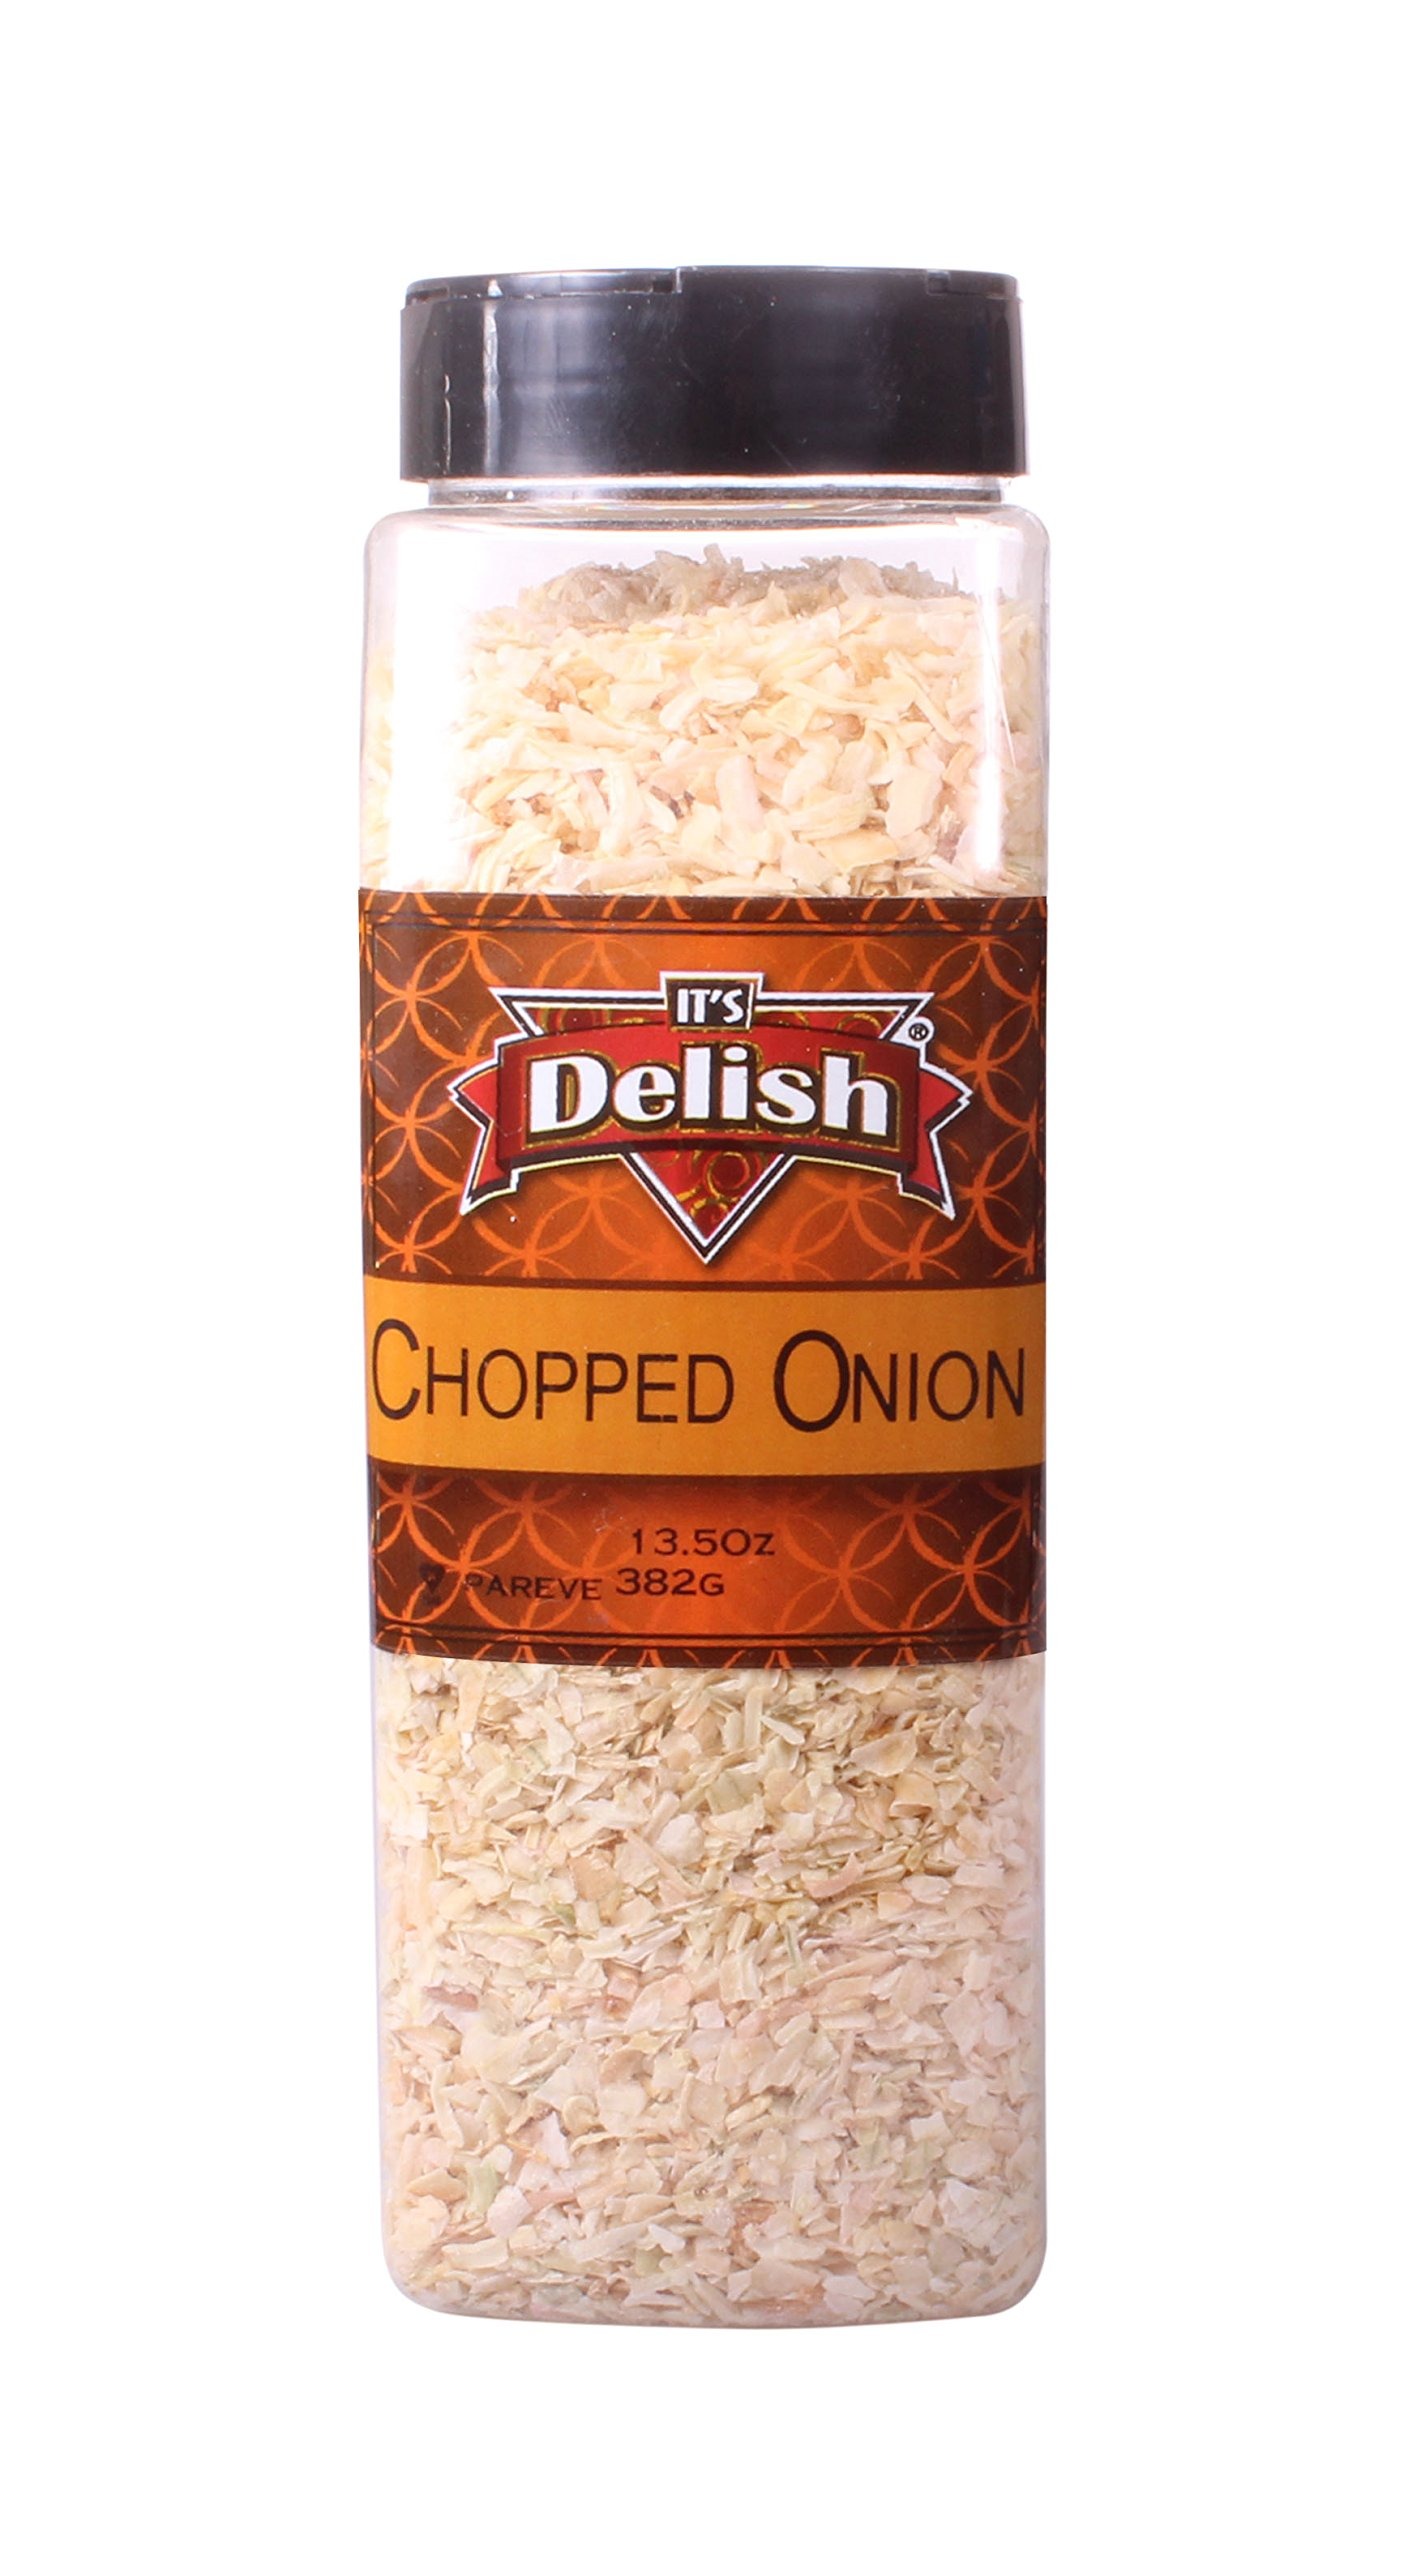
Item Name: Gourmet Dried Chopped Onion by It’s Delish, 13.5 Oz Large Jar - No Preservatives, All Natural Dehydrated Onions Flakes, Certified Kosher
Bullet Point 1: 🧅 PREMIUM HIGHEST QUALITY DRIED GOURMET CHOPPED ONION – It’s Delish presents the high-quality, premium food items to bring a delightful freshness in your dishes. Our dried chopped onions have the same distinctive taste of fresh onions. Its fresh flavor brings a new enjoyable taste to your dishes and enhances your culinary experience with hearty flavor and bold taste.
Bullet Point 2: 🧅 SAVE TIME WITH OUR HEALTHY ADDITION – It’s Delish Dried Chopped Onion is made from quality onions and provides a convenient dry storage that saves time with no peeling, slicing, or further chopping needed. It is the best-given source for chefs and professionals to save their time with suitability without wasting their time.
Bullet Point 3: 🧅 RIGHT SIZE – Our 13.5 Oz Large Jar Bulk Bag are just the right size to stock up in your pantry for long seasons and duration.
Bullet Point 4: 🧅 A MUST AROMATIC MATCH – Dried Natural Chopped Onion by It’s Delish best works in most recipes that call for dried or fresh onions. It also adds a delicious and tasty flavor in soups, sauces, meatballs, relishes, and casseroles. It is great for meat and poultry, fish, potatoes, pasta, breads, marinades, and egg dishes to garnish.
Bullet Point 5: 🧅 SATISFACTION GUARANTEED – We provide premium quality, non-GMO, certified kosher OU packaged in the USA. Our all products are organic, 100% gluten-free with no additives or artificial flavors. You can order direct from the factory. Feel free to contact if you have any issue with our product. Warranty assured!
Product Description: <p><strong>Dried Chopped Onion by Its Delish, Large Jar</strong></p><p>What a convenient way to prepare dinner without peeling and cutting onions! Dried Natural Chopped Onion by It's Delish is a must-have in every kitchen whether at home, hotel or restaurant.</p><p>Our dried chopped onion is perfect for savory dishes, recipes, and seasoning.</p><p>They're also great in soups, sauces, meatballs, relishes, casseroles, meat and poultry, fish, potatoes, pasta, bread, marinades, and egg dishes. Stock up and enjoy!</p><p><strong>About It's Delish!</strong></p><p>It's Delish was established in 1992 and is located in North Hollywood, California. It's Delish is a food manufacturer and distributor who produces over 500 gourmet food products including licorice, sour belts, taffies, caramels, Jordan almonds, chocolates, nuts, fruits, trail mixes, spices, and the spice blends. It's Delish also produces organics and all-natural products. We give you the opportunity to order from the factory direct!</p><p>It's Delish! prides itself on the four pillars that are at the foundation of everything we do.</p><p>Innovation Quality Value Service</p>
Value: 13.5
Unit: Ounce

Price: 19.99